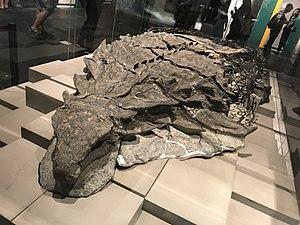
Borealopelta désigne un genre éteint de dinosaures ornithischiens herbivores, un ankylosaurien de la famille des nodosauridés. Il a vécu à la fin du Crétacé inférieur, il y a environ 110 millions d'années dans ce qui est aujourd'hui la province de l'Alberta, au Canada.
Les Nodosauridae, constituent une famille éteinte de dinosaures ornithischiens appartenant à l'infra-ordre des ankylosauriens qui ont vécu du Jurassique supérieur jusqu’à la fin du Crétacé. Le genre principal de cette famille est Nodosaurus qui lui a donné son nom.